Dorothy Schurman Hawes

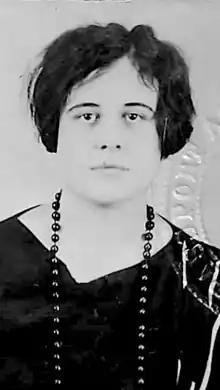
Dorothy A. M. Schurman, from her 1924 passport application

Dorothy Schurman Hawes (December 19, 1905 – July 24, 1977) was an American writer. Her father, Jacob Gould Schurman, was the United States minister to China in the 1920s, and her first husband, James M. McHugh, was an American intelligence officer in China. She wrote "To the Farthest Gulf: The Story of the American China Trade" (1941).